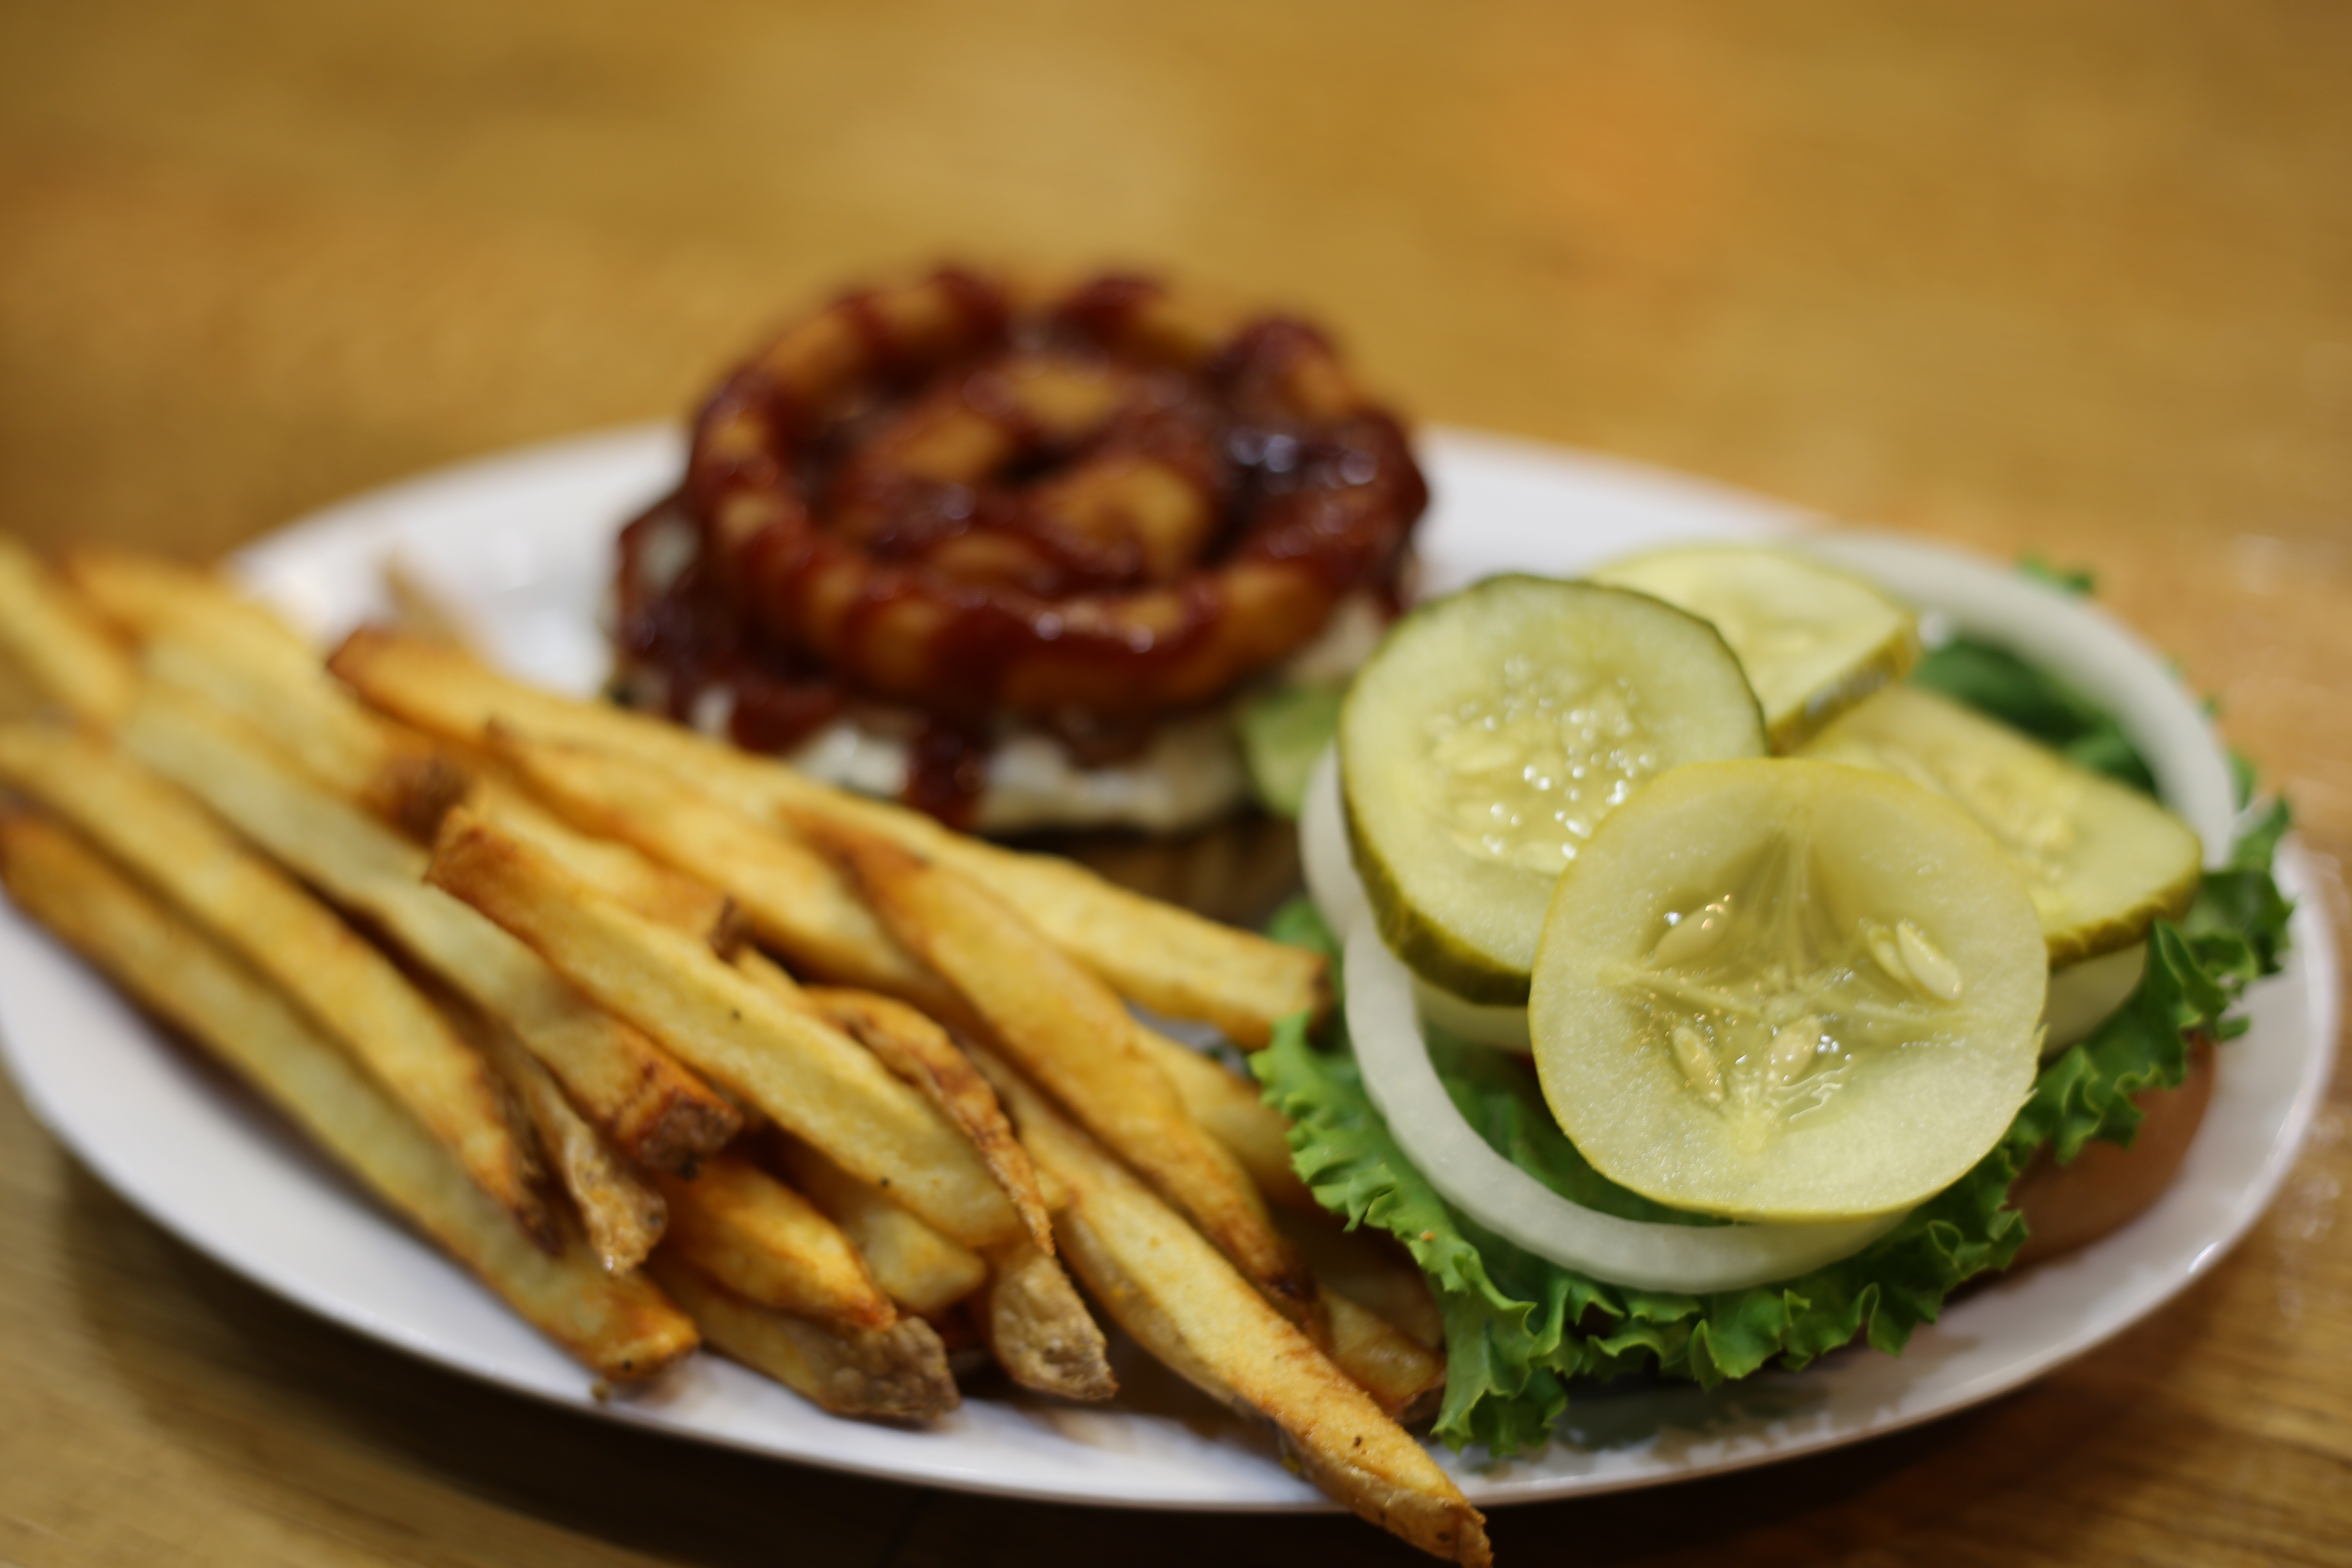
restaurant, dish, meal, food, cooking, produce, menu, plate, drink, fish, lifestyle, gourmet, eat, meat, lunch, cuisine, beef, delicious, chicken, hamburger, burger, sandwich, potato, grill, fried, eating, dinner, hot, tasty, fries, fast, hungry, french fries, unhealthy, hors d oeuvre, fried food